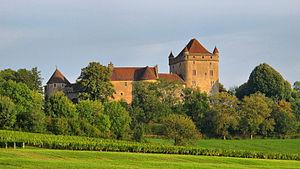
Château du Pin (InscritClassé) This building is indexed in the Base Mérimée, a database of architectural heritage maintained by the French Ministry of Culture,
L'Histoire du département du Jura prend en compte l'histoire complète du territoire qui est devenu le département du Jura en remontant jusqu'à la période préhistorique.